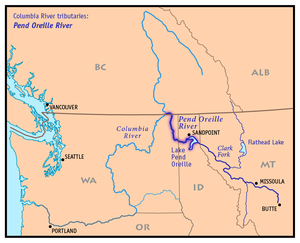
Pend Oreille River
Pend Oreille River og dens vigtigste bifloder
Pend Oreille er en 209 km lang biflod til Columbia River, som løber gennem delstaterne Idaho og Washington i USA, og i British Columbia i Canada, og munder ud i Columbia River lige nord for grænsen i Canada. Hele flodsystemet er 855 km langt, og er opdæmmet med Albeni Falls Dam som danner søen Pend Oreille Lake på 383 km². Ovenfor denne, dvs. i delstaterne Idaho og Montana, hedder den dominerende del af flodsystemet Clark Fork, som udspringer ikke langt fra delstatshovedstaden Butte i Montana, nord for Pioneer Mountains. Samlet er floden 855 km lang.